Noémie Wolfs

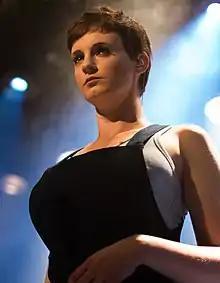
Wolfs in 2014

Noémie Maria Alexis Ghislaine Wolfs (born 20 October 1988) is a Belgian singer from Scherpenheuvel-Zichem, a former member of Hooverphonic.